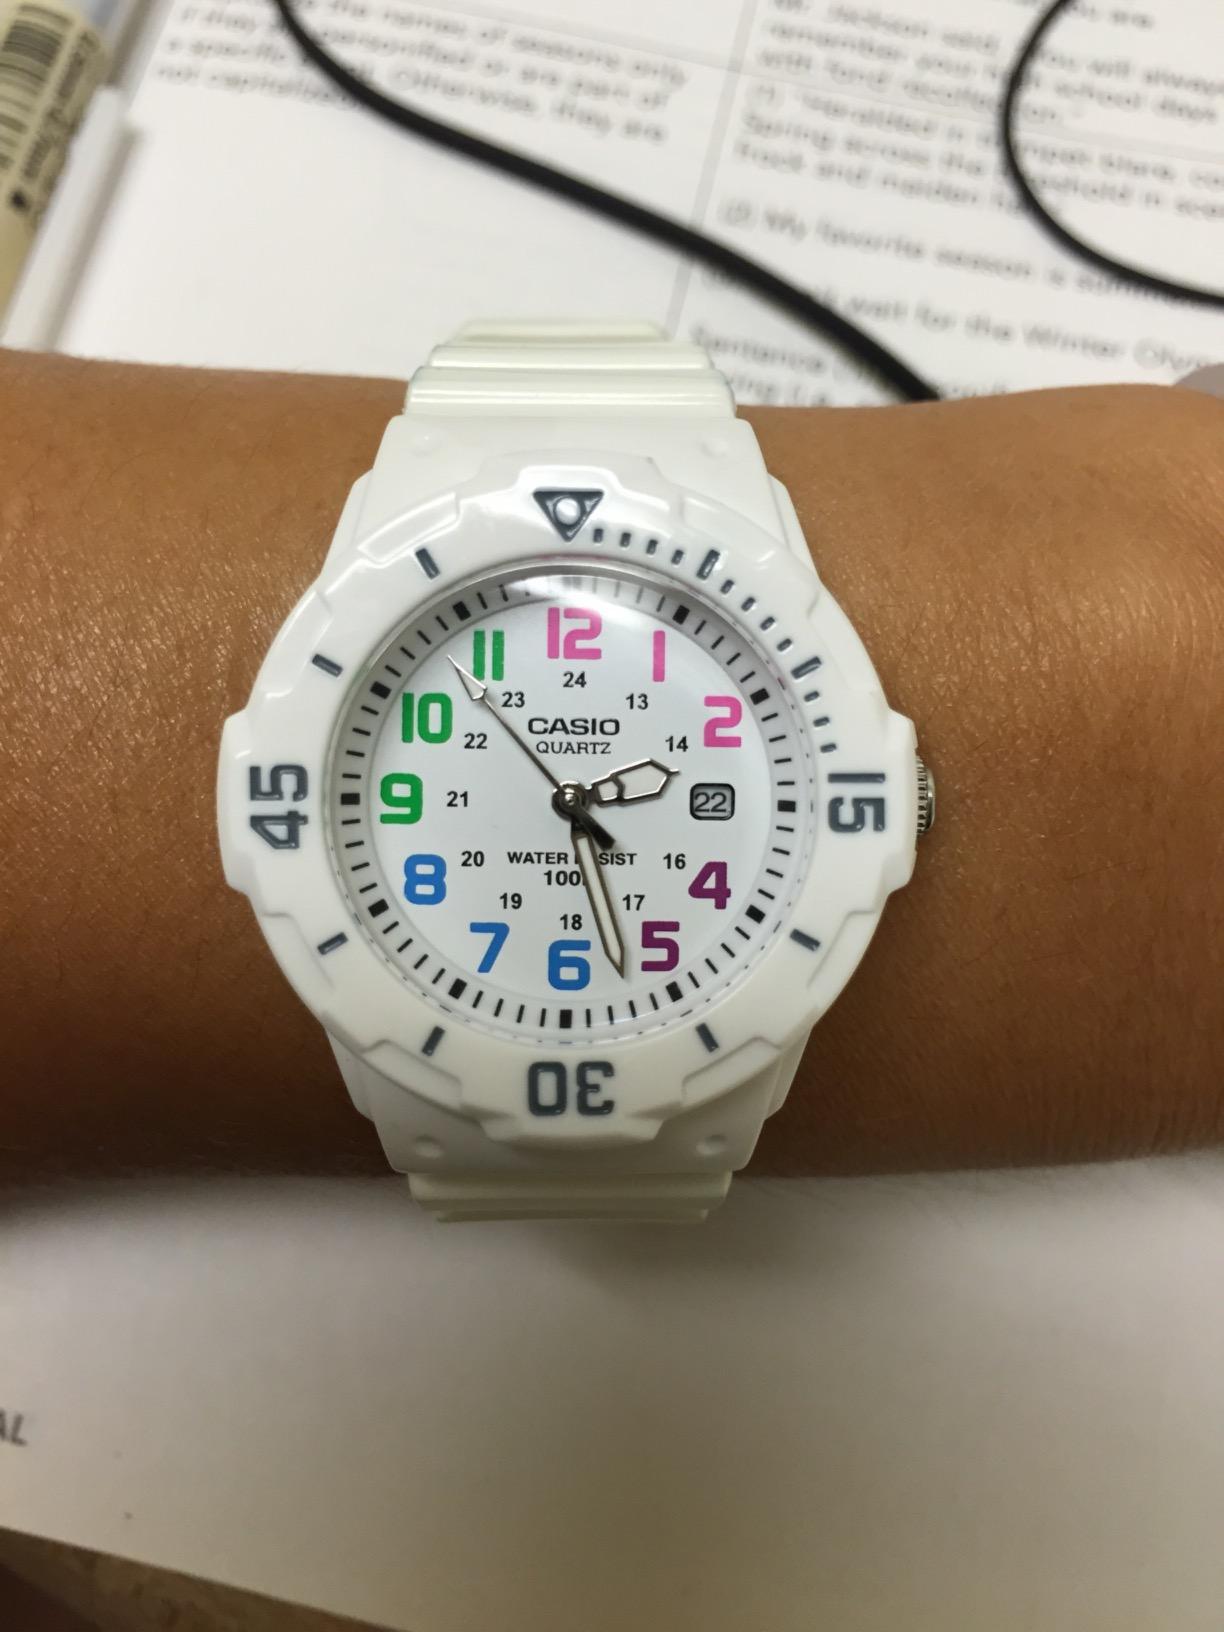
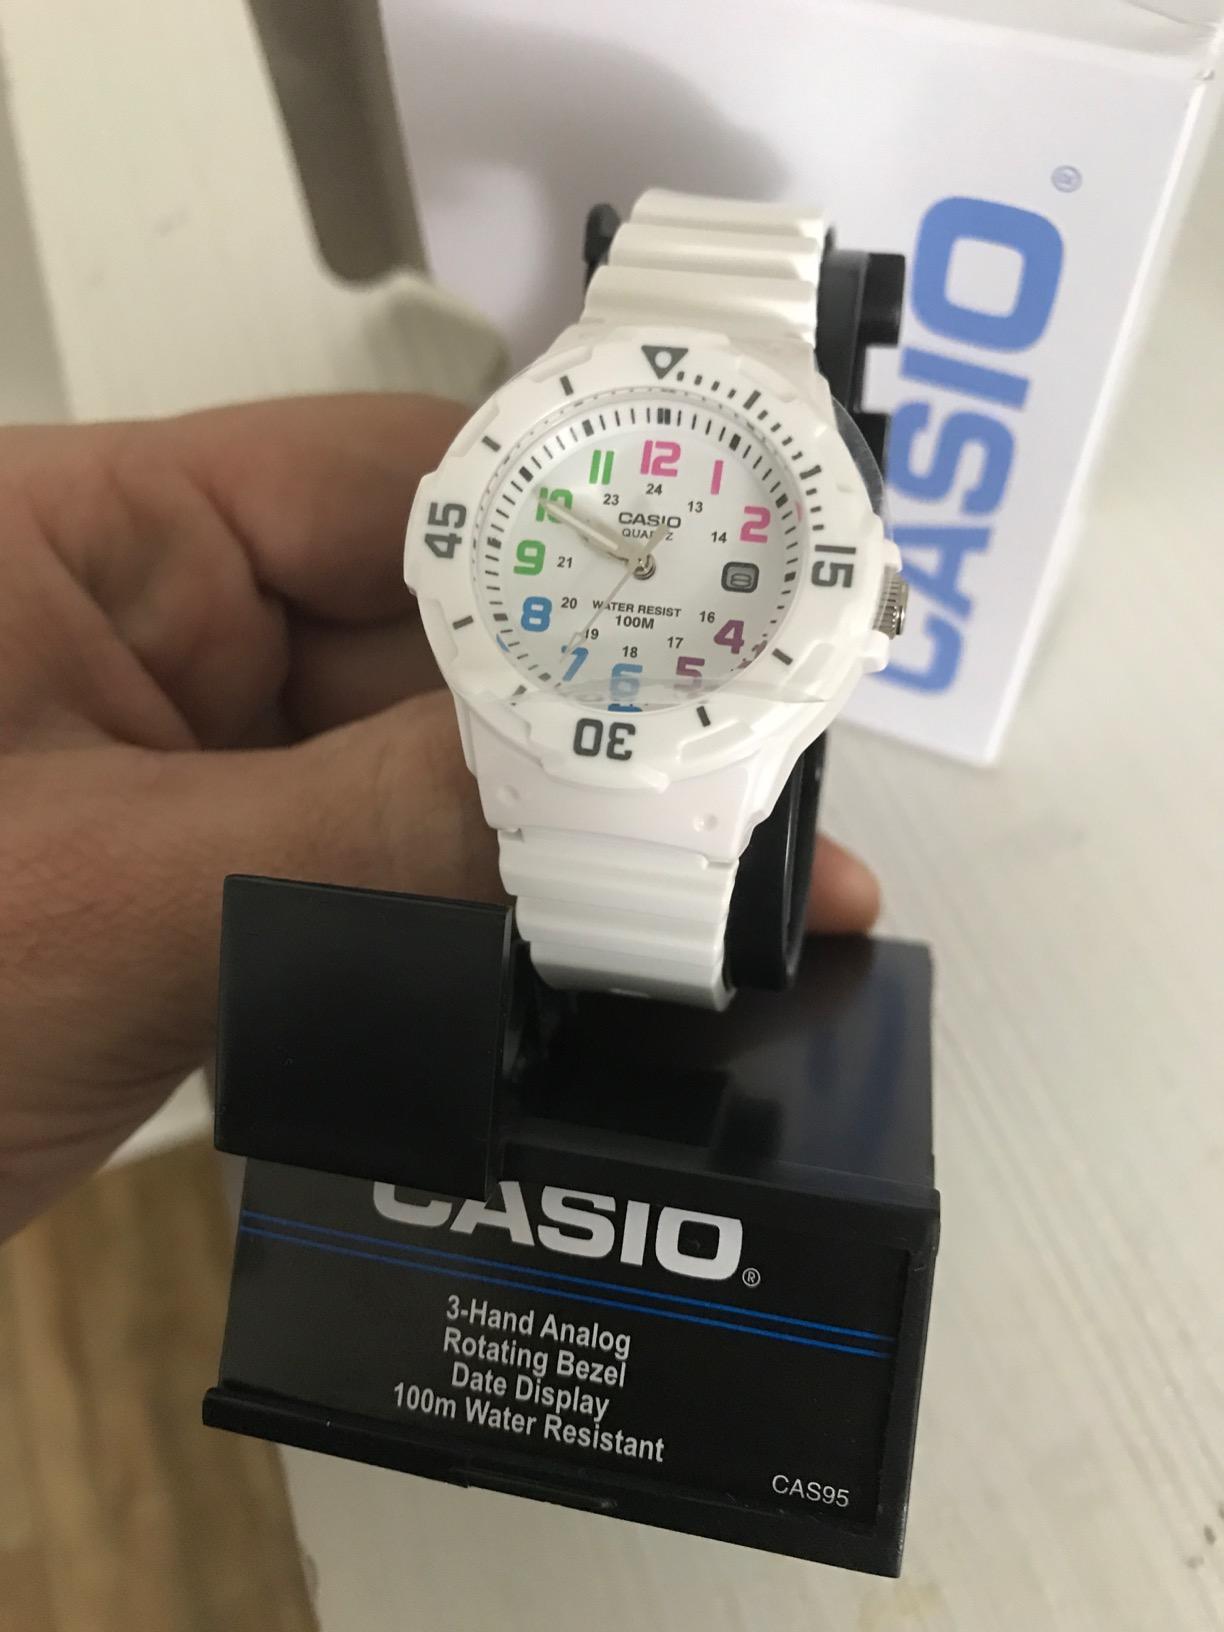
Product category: accessories_watch
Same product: yes